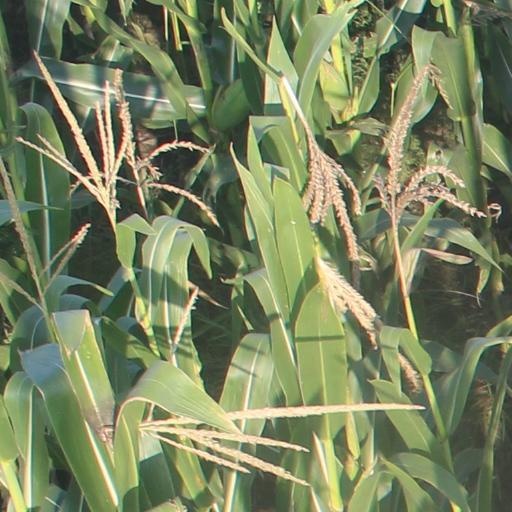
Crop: maize; corn